Homogamy (biology)

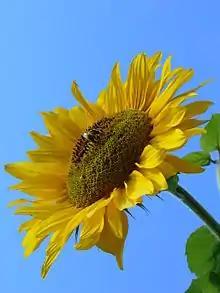
The heterogamous sunflower head is made up of two types of florets: the ray florets near the edge are bilaterally symmetrical with one long petal, and the disk florets in the centre are radially symmetrical with five small petals.

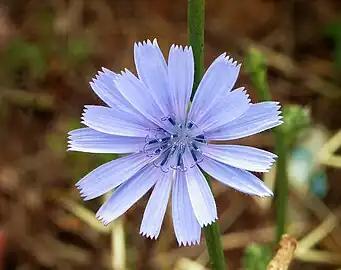
The homogamous chicory flower head is made up of bilaterally symmetrical ray florets, each with one long petal.

As opposed to outcrossing or outbreeding, inbreeding is the process by which organisms with common descent come together to mate and eventually procreate. An archetype of inbreeding is self-pollination. When a plant has both anthers and a stigma, the process of inbreeding can occur. Another word for this self-fertilization is autogamy, which is when an anther releases pollen to attach to the stigma on the same plant. Self-pollination is promoted by homogamy. Homogamy is when the anthers and the stigma of a flower are being matured at the same time. The action of self-pollination guides the plant to homozygosity, causing a specific gene to be received from each of the parents leading to the possession of two exact formats of that gene.